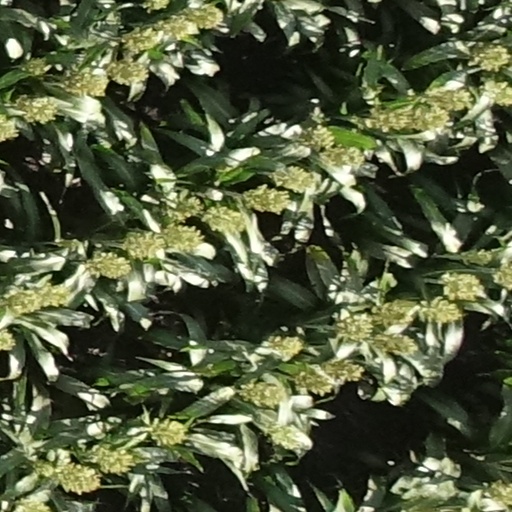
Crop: sorghum